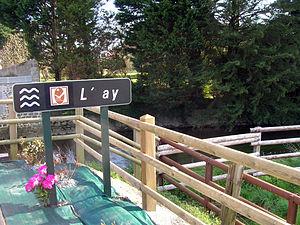
L'Ay est un fleuve côtier du Cotentin sis dans le département de la Manche, en région Normandie et qui se jette dans la Manche.